Howard Chaykin

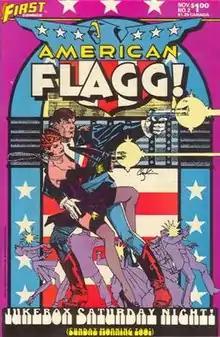
"American Flagg" #2 (Nov. 1983) by Chaykin. The piece shows off Chaykin's sense of design, clear lines, fashionable clothing, and American nostalgia and jingoism common to many of his works.

In 1980 he designed the album cover of "The Legend of Jesse James", a concept album about legendary outlaw Jesse James.